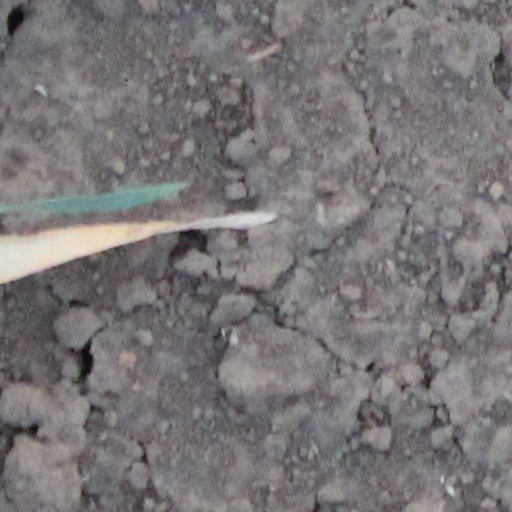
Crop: wheat